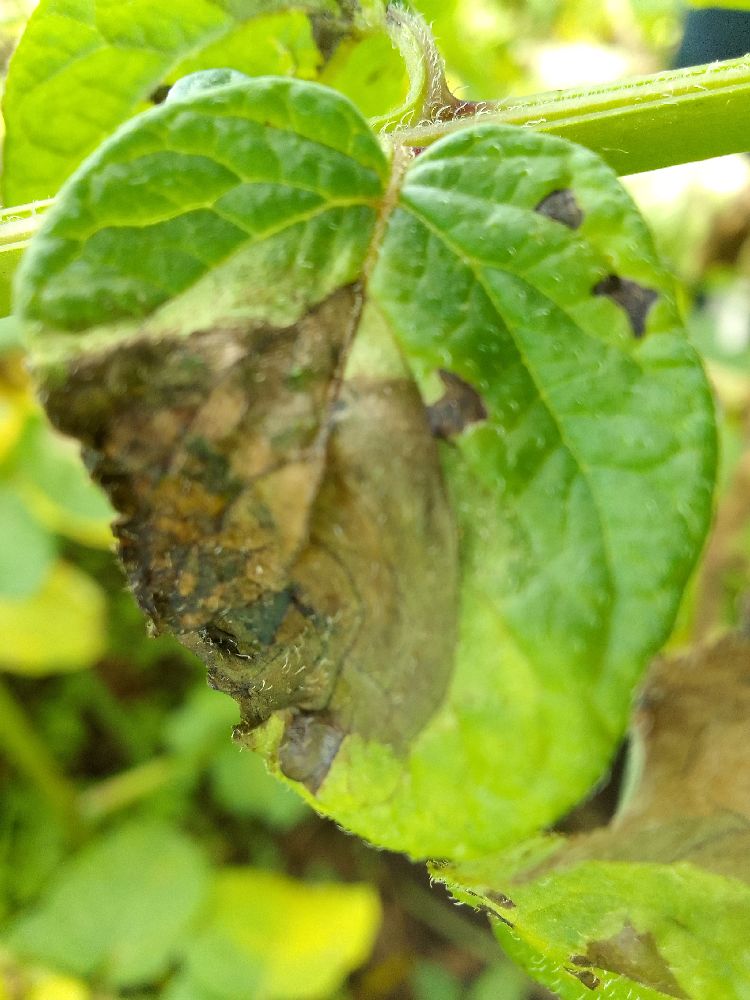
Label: Late blight